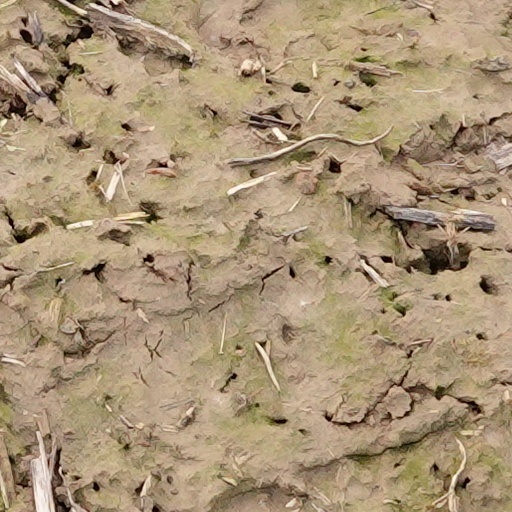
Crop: wheat